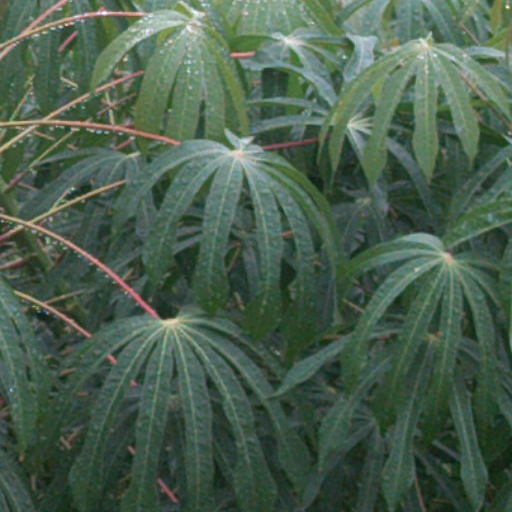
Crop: cassava